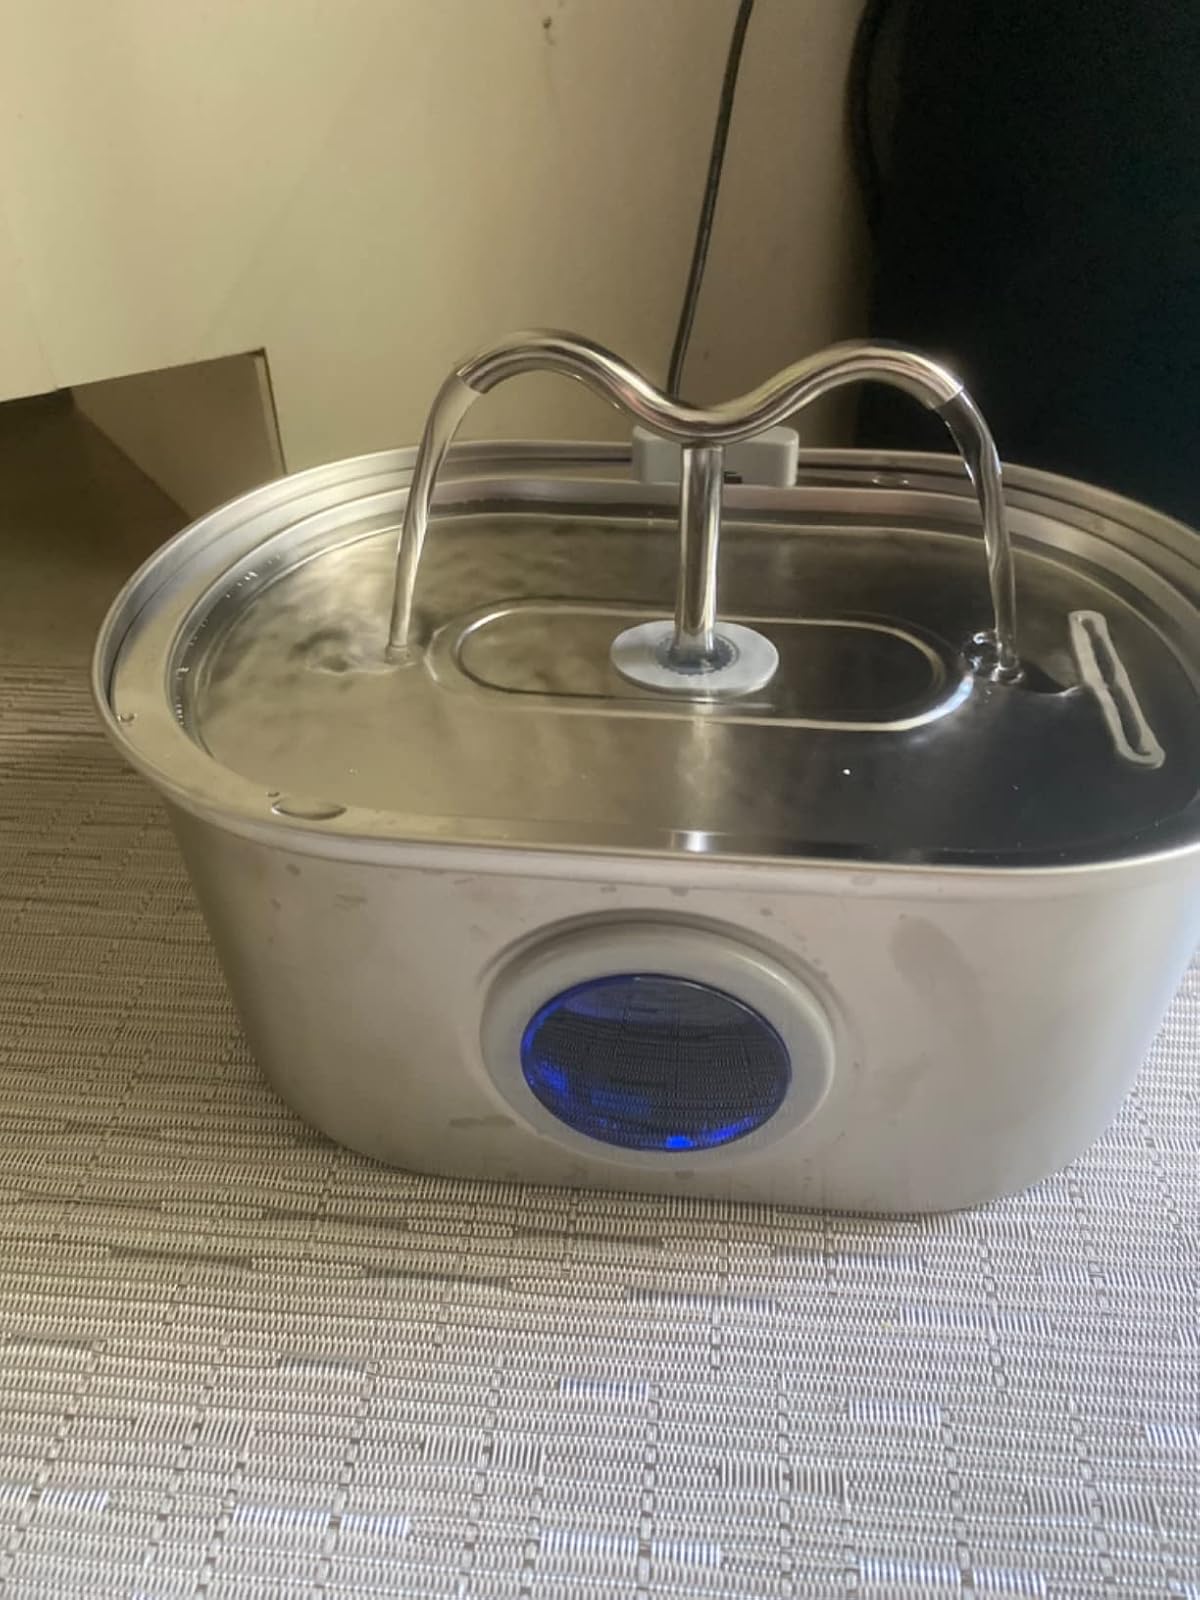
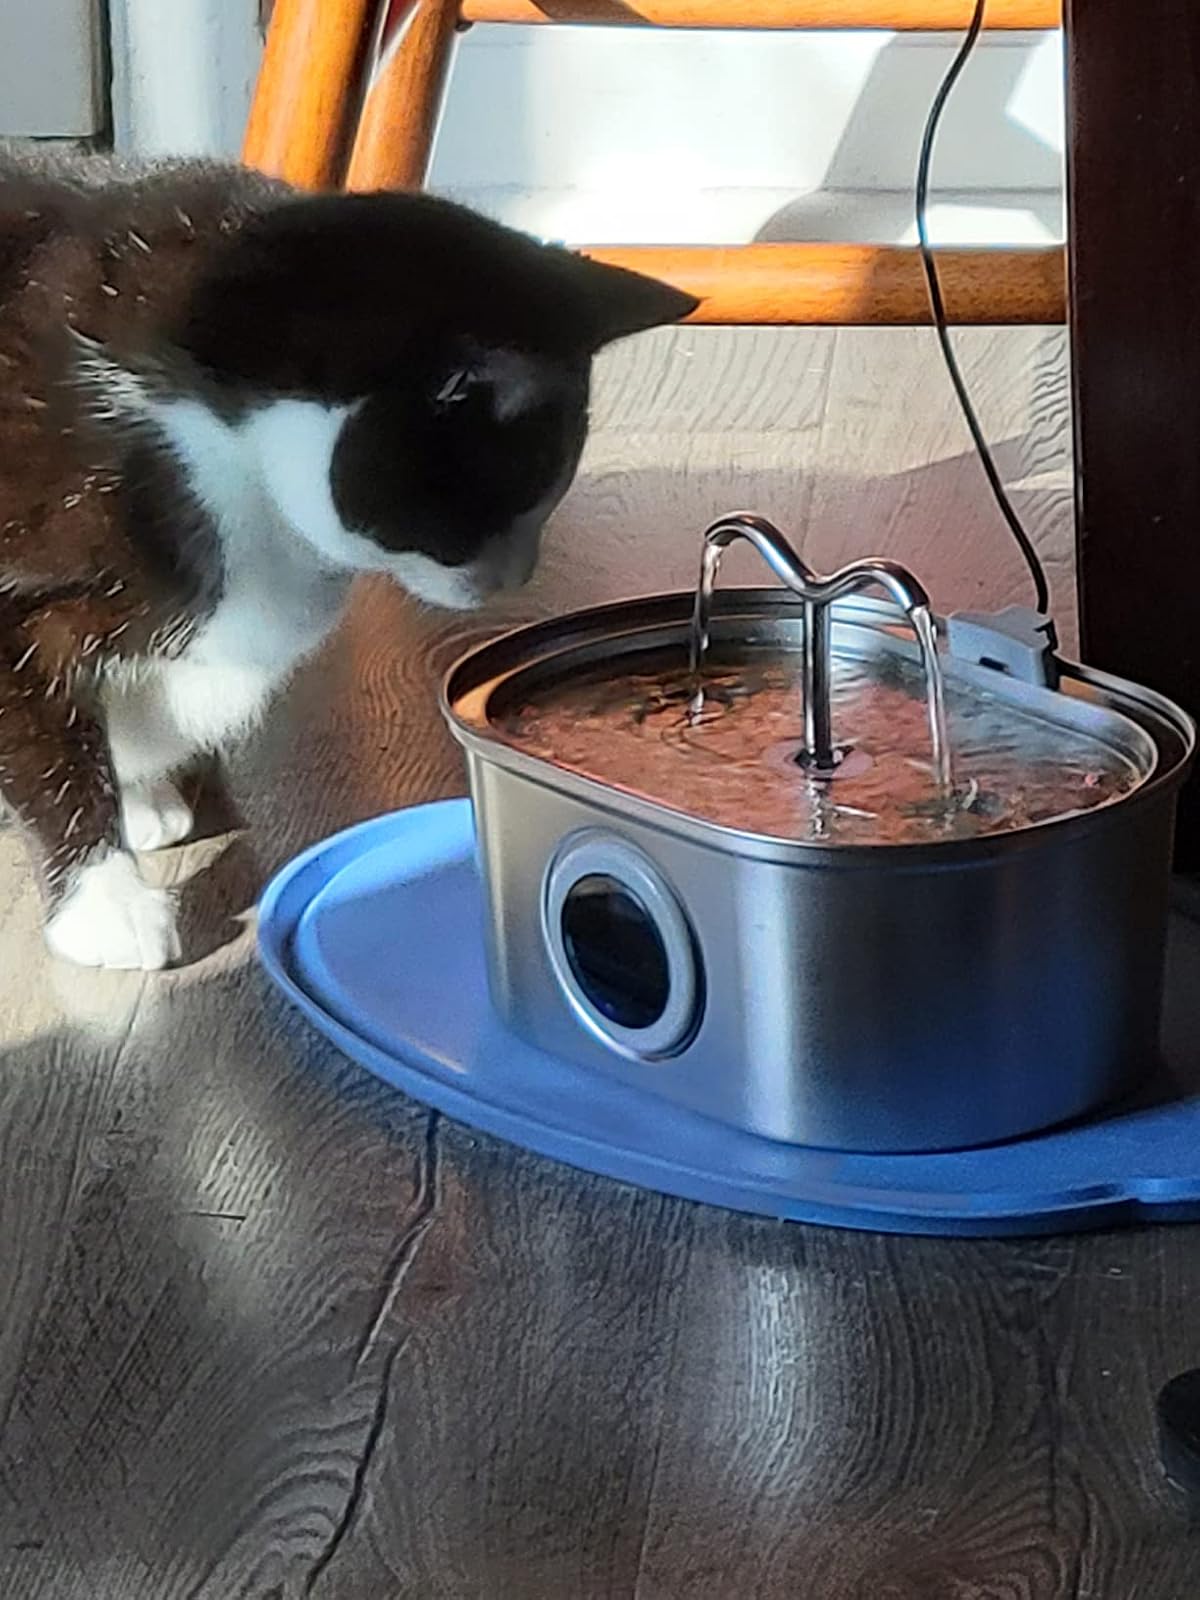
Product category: items_bowl
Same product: yes